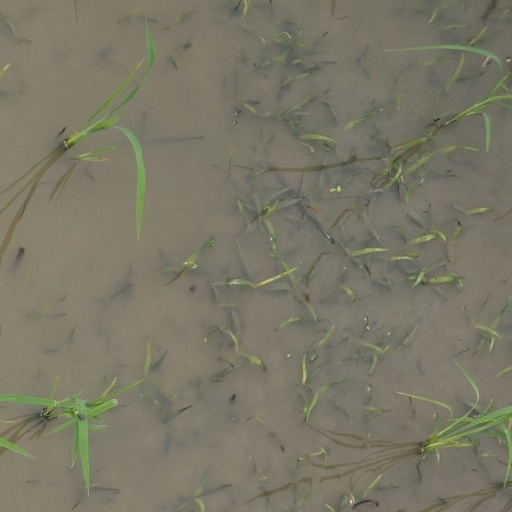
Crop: rice